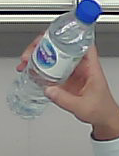
Product: nestle_water